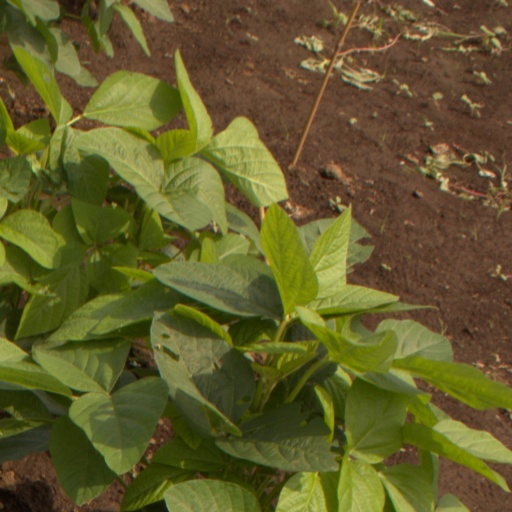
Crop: soybean